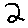
Label: 2